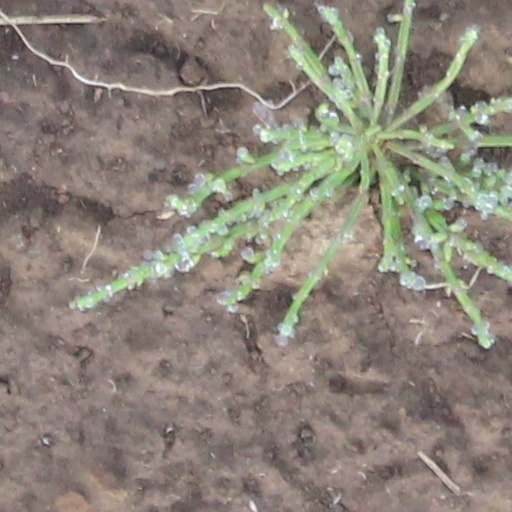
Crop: wheat